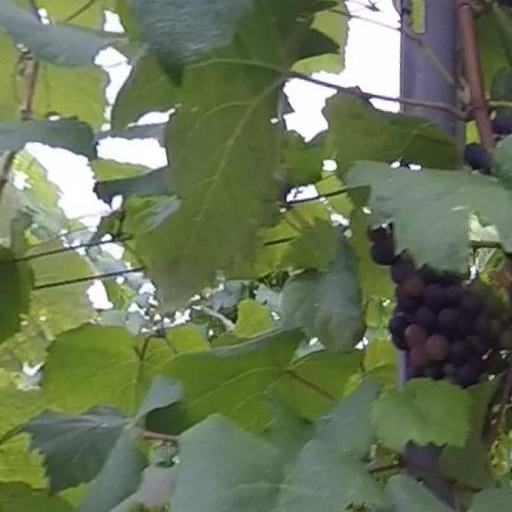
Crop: grape